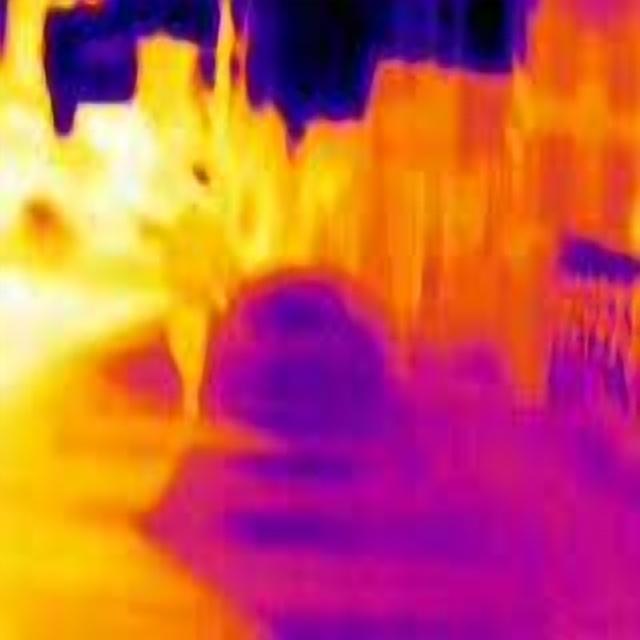
Detected objects:
label: person